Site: saxony
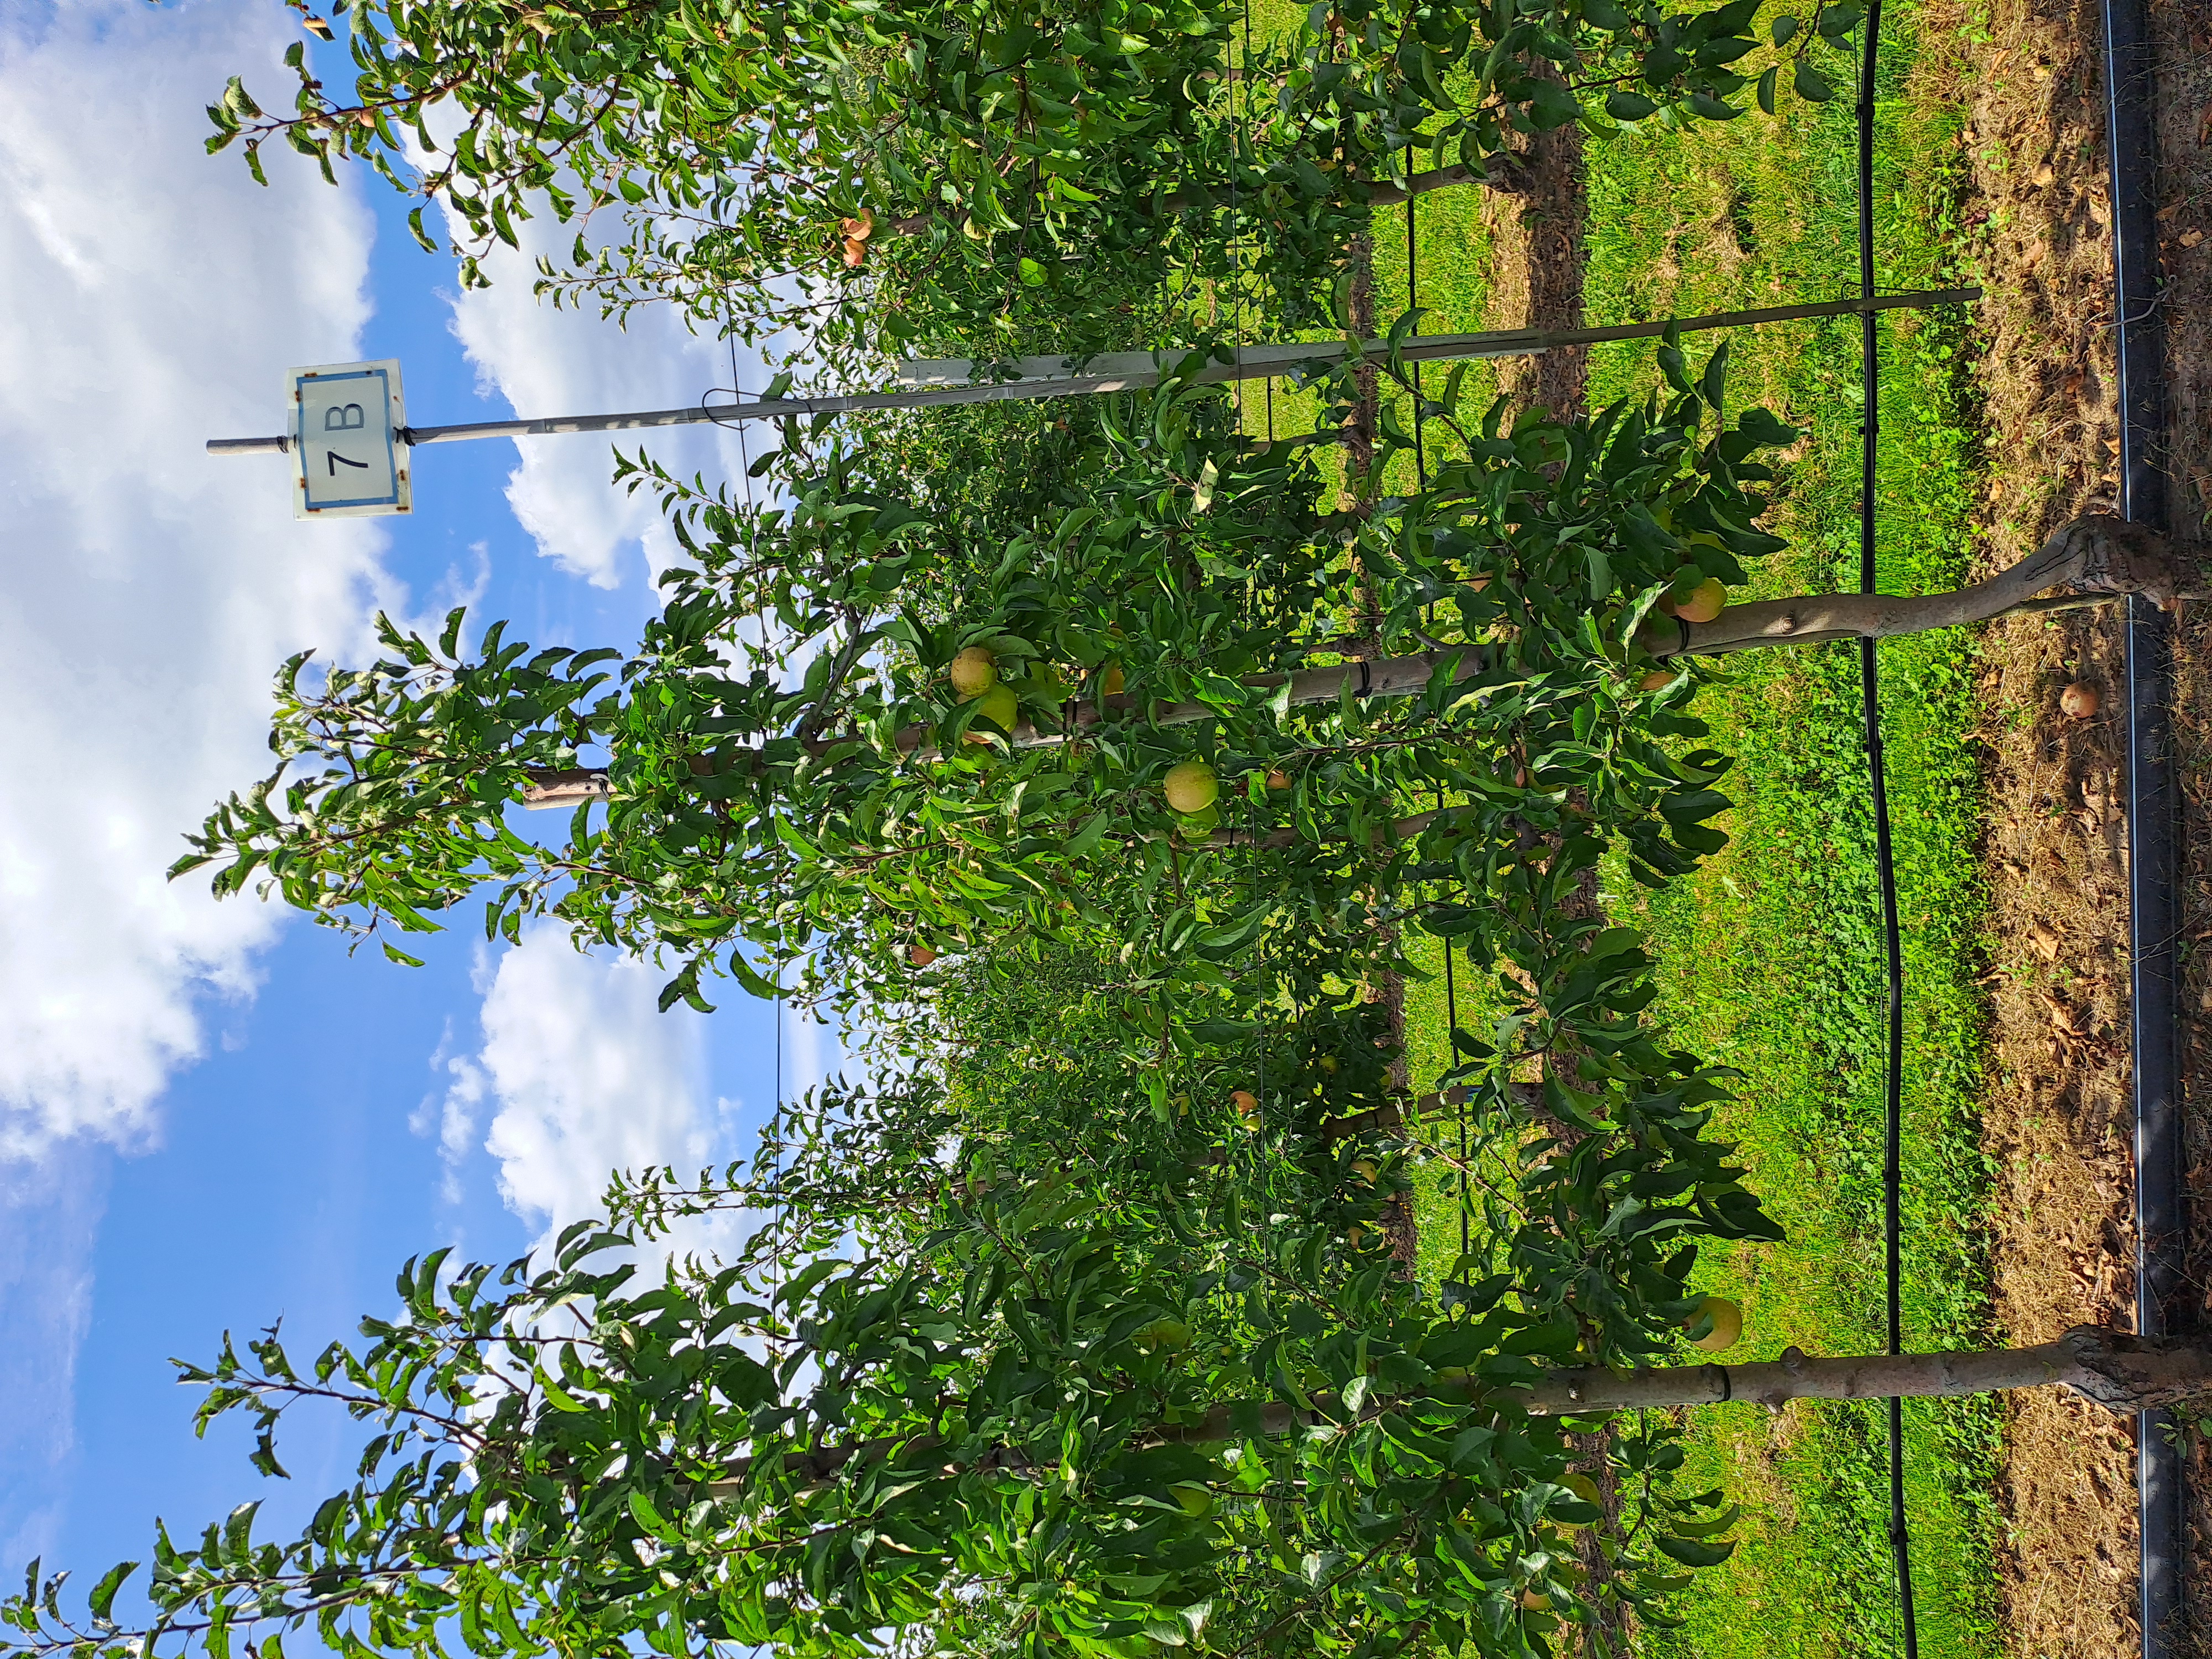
Growth stage (BBCH 85): Maturity of fruit and seed